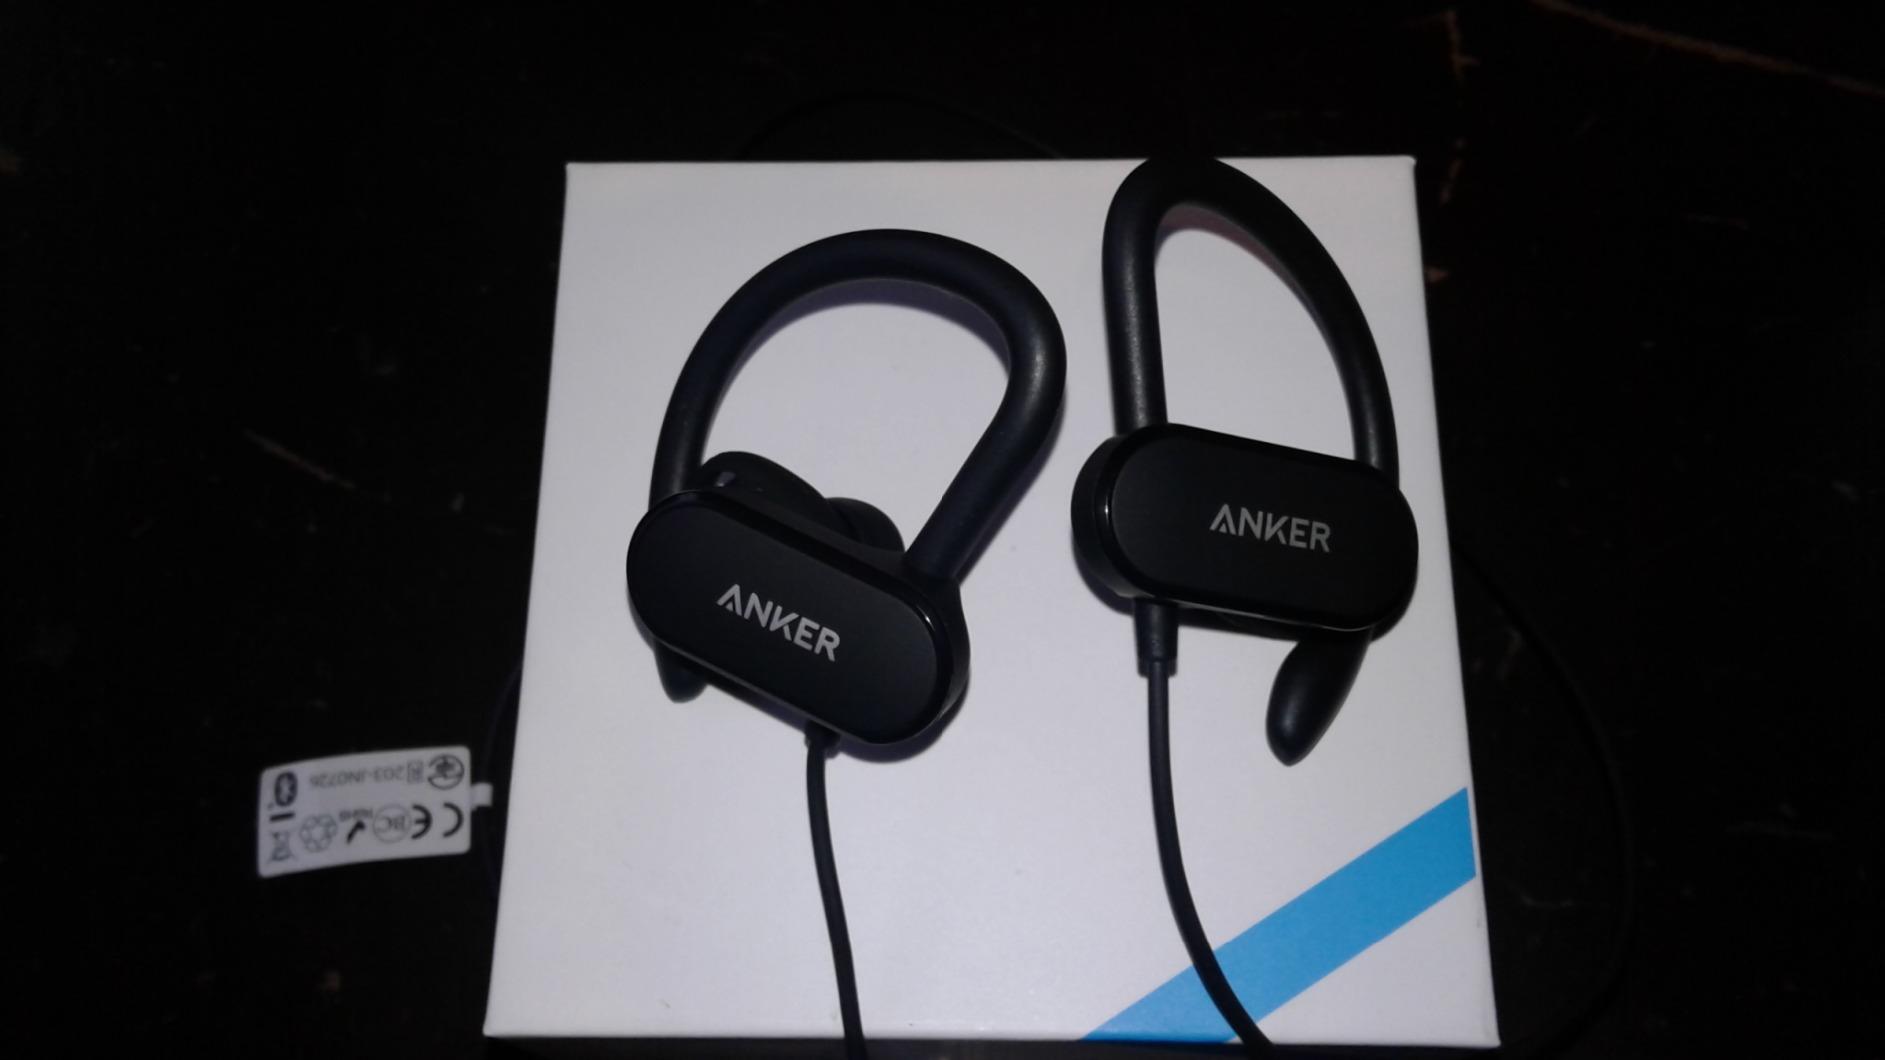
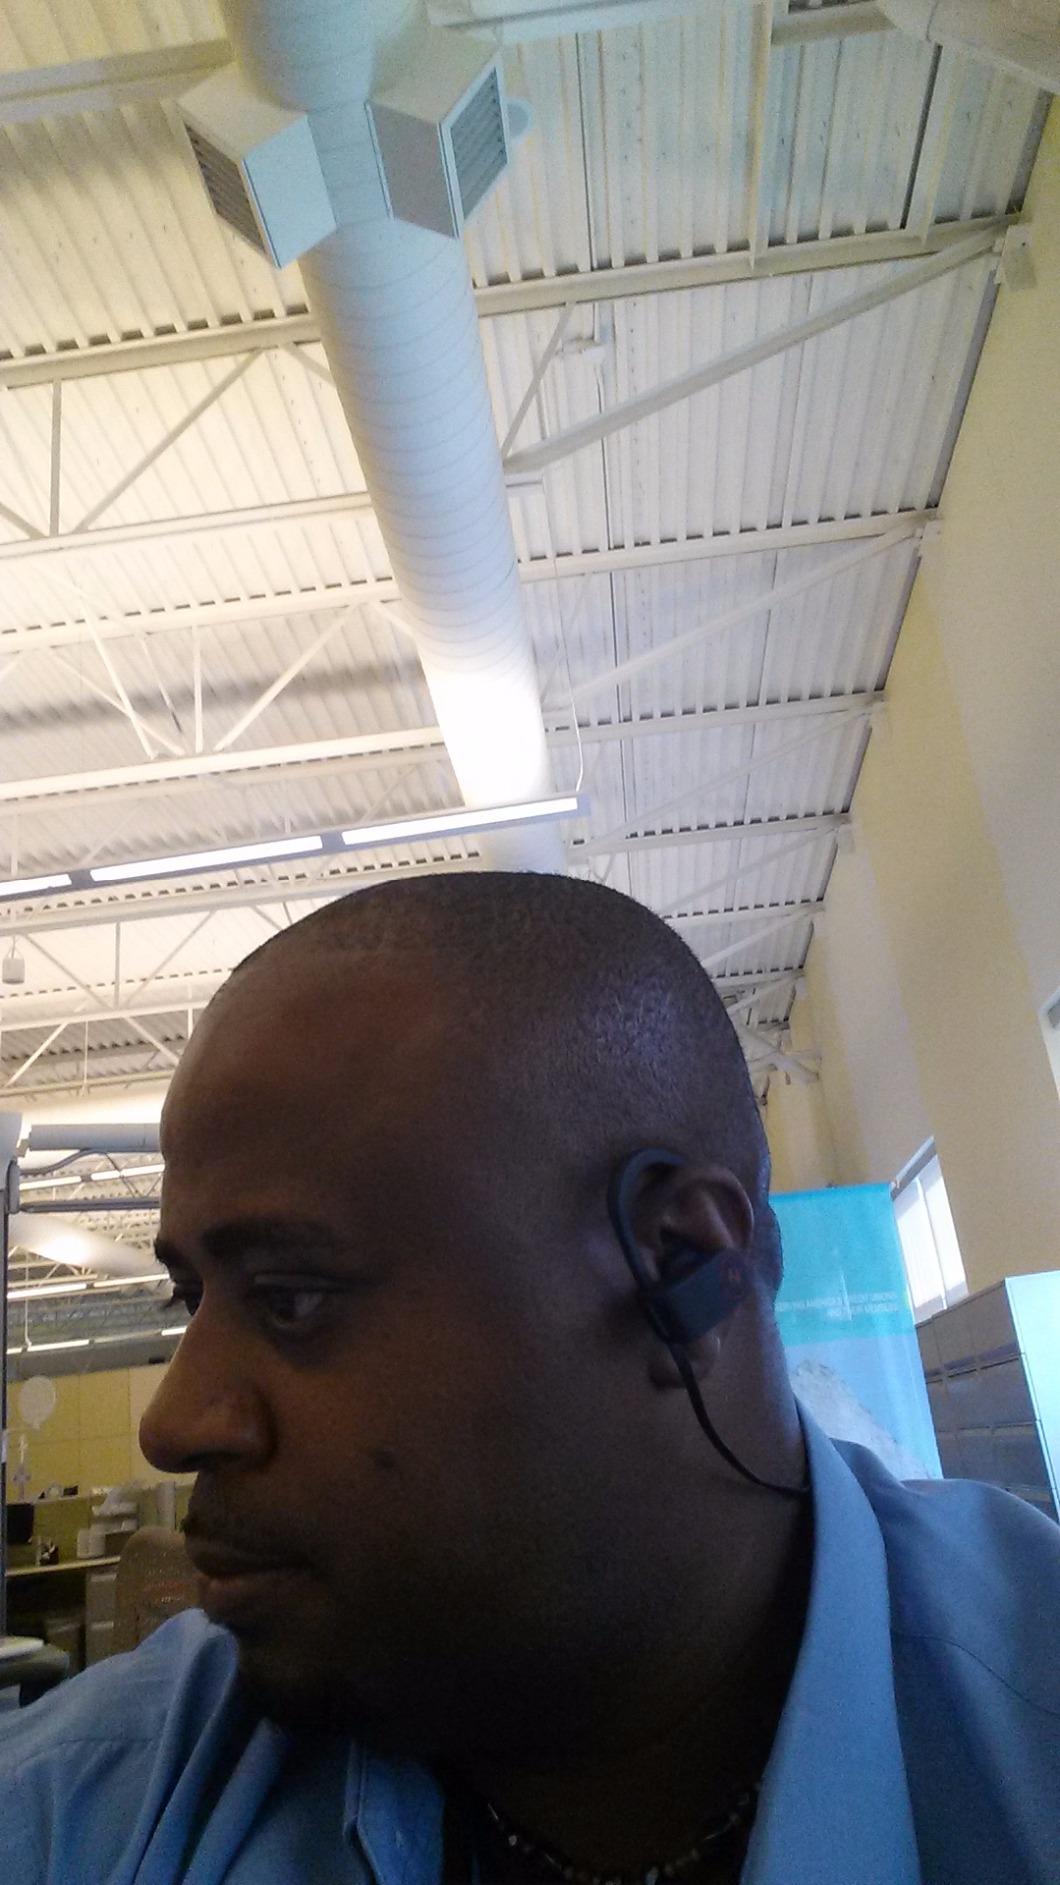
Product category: headphones
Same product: no